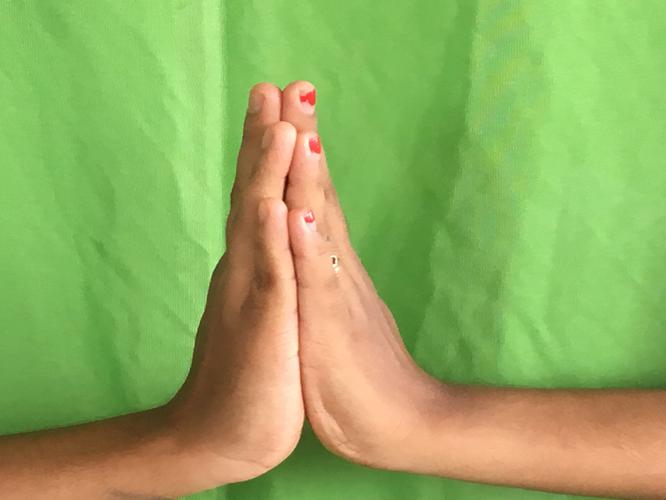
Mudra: Anjali
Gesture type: double_hand